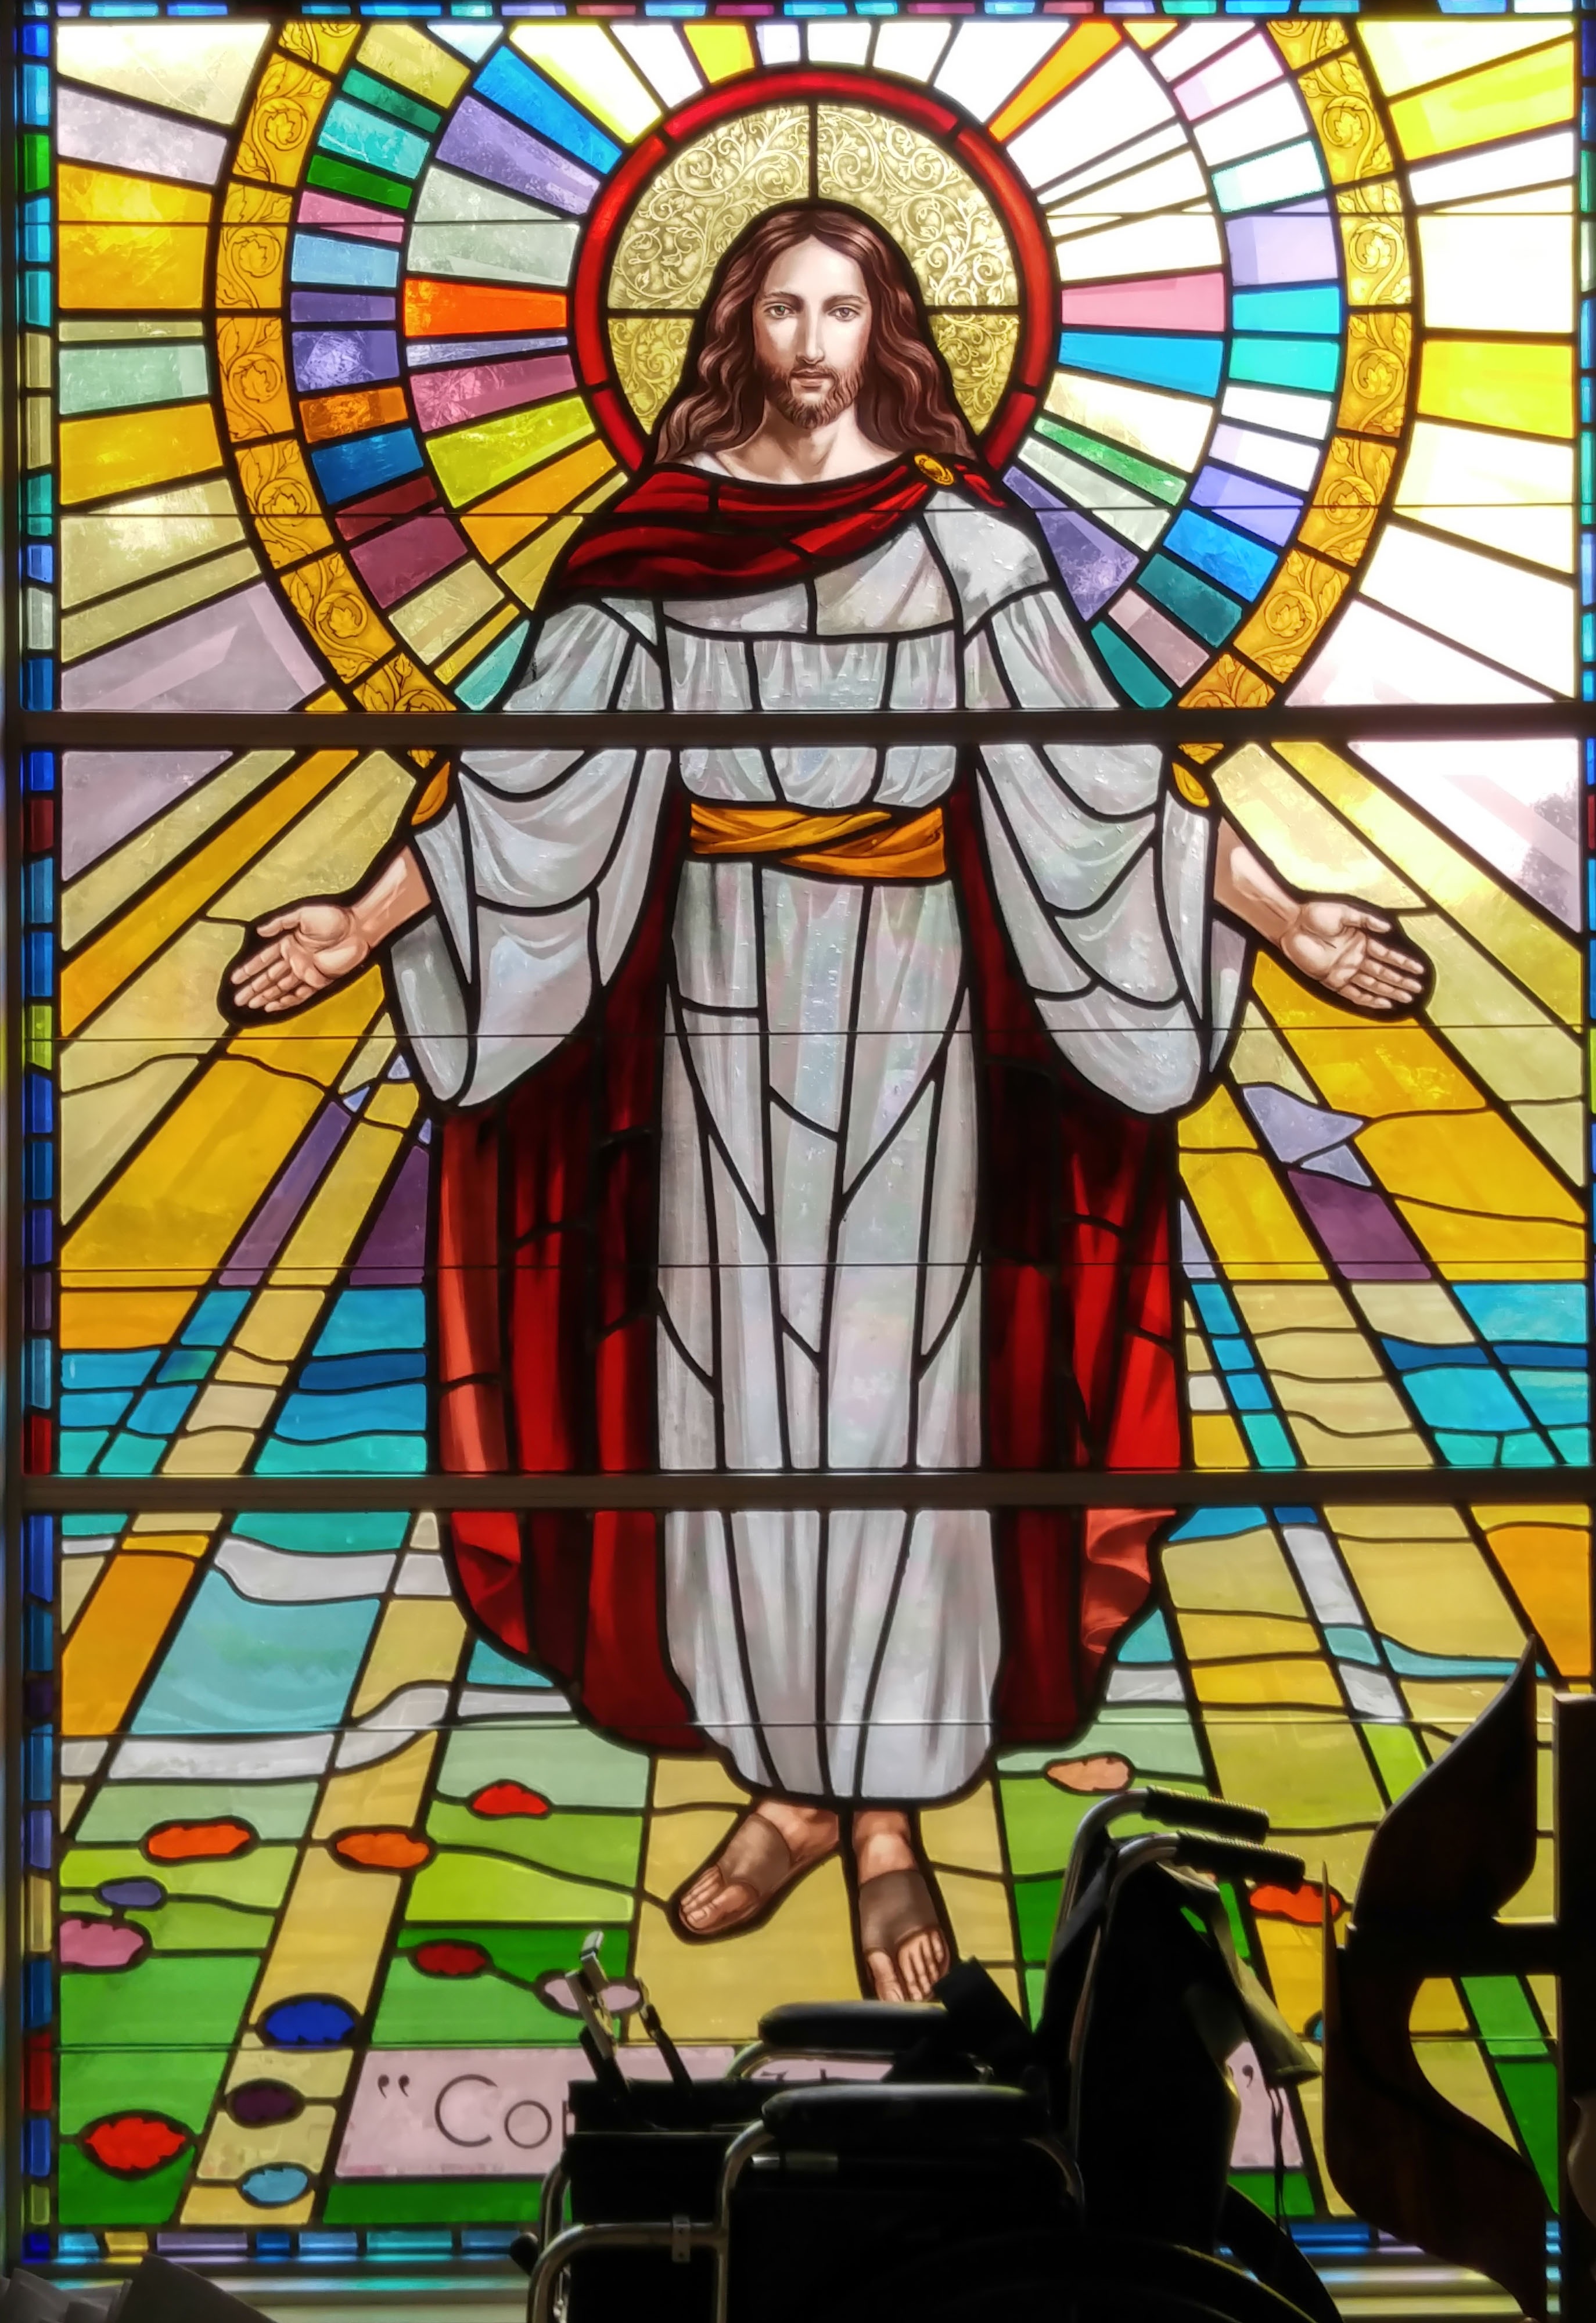
light, window, glass, peace, religion, church, cathedral, christian, material, stained glass, religious, catholic, christ, symmetry, jesus, christianity, holy, easter, stained, glory, god, spirituality, stained glass window